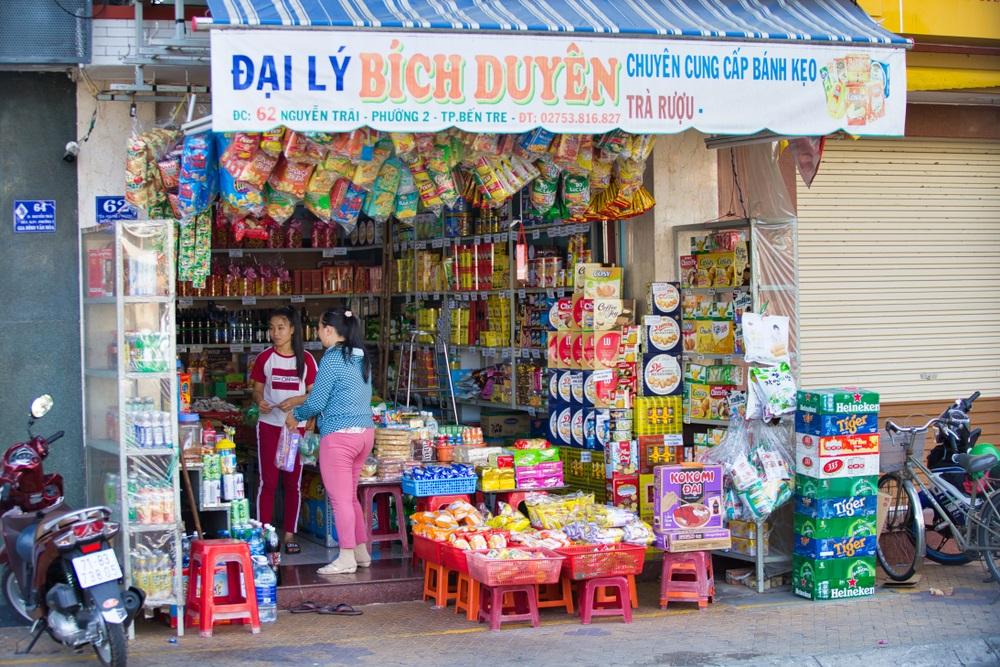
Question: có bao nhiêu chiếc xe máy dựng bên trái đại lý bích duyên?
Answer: có một chiếc xe máy được dựng bên trái đại lý bích duyên